Ade (On a Sunday)

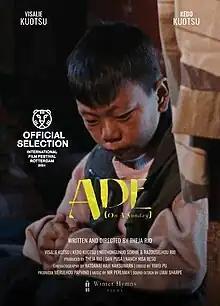
Official Poster

Ade (On a Sunday) is a 2024 Tenyidie language short film written and directed by Theja Rio and produced by Dan Pusa and Nancy Nisa Beso. The crew consisted of Natdanai Ham Naksuwarn (Thailand) (DOP), Yiwei Pu (China) (Film Editor), Nir Perlman and Liam Sharpe (United Kingdom) (Sound).